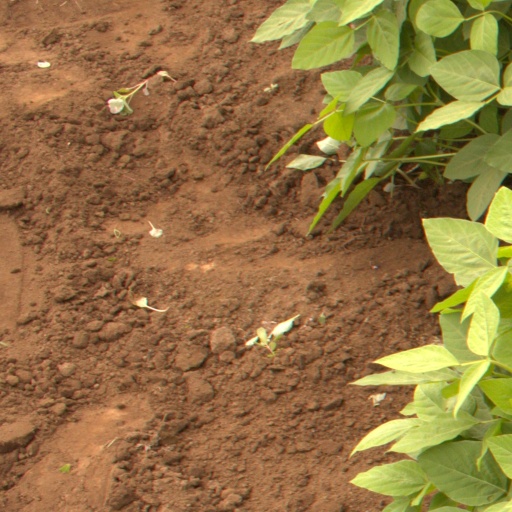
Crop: soybean